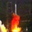
Label: rocket